Jack Ryan (runner)

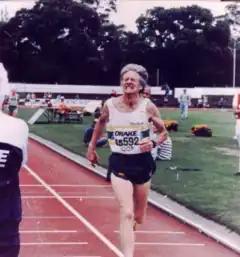
Ryan at the VII World Veterans' Games

John "Jack" George Ryan (30 April 1922 – 16 November 2016) was an Australian masters long-distance runner. After reading "Aerobics" by Kenneth H. Cooper at age 46, Ryan took up jogging and competed in his first race at 50. Two years later he became the M50 1500 m world record holder. He went on to set masters world records in the 1500–10,000 m for the M50, M55 and M65 categories. At the 1987 Melbourne VII World Veterans' Games, Ryan won the M65 800 m, 1500 m, mile and 5000 m, setting world records in the 1500 – 5000 m.